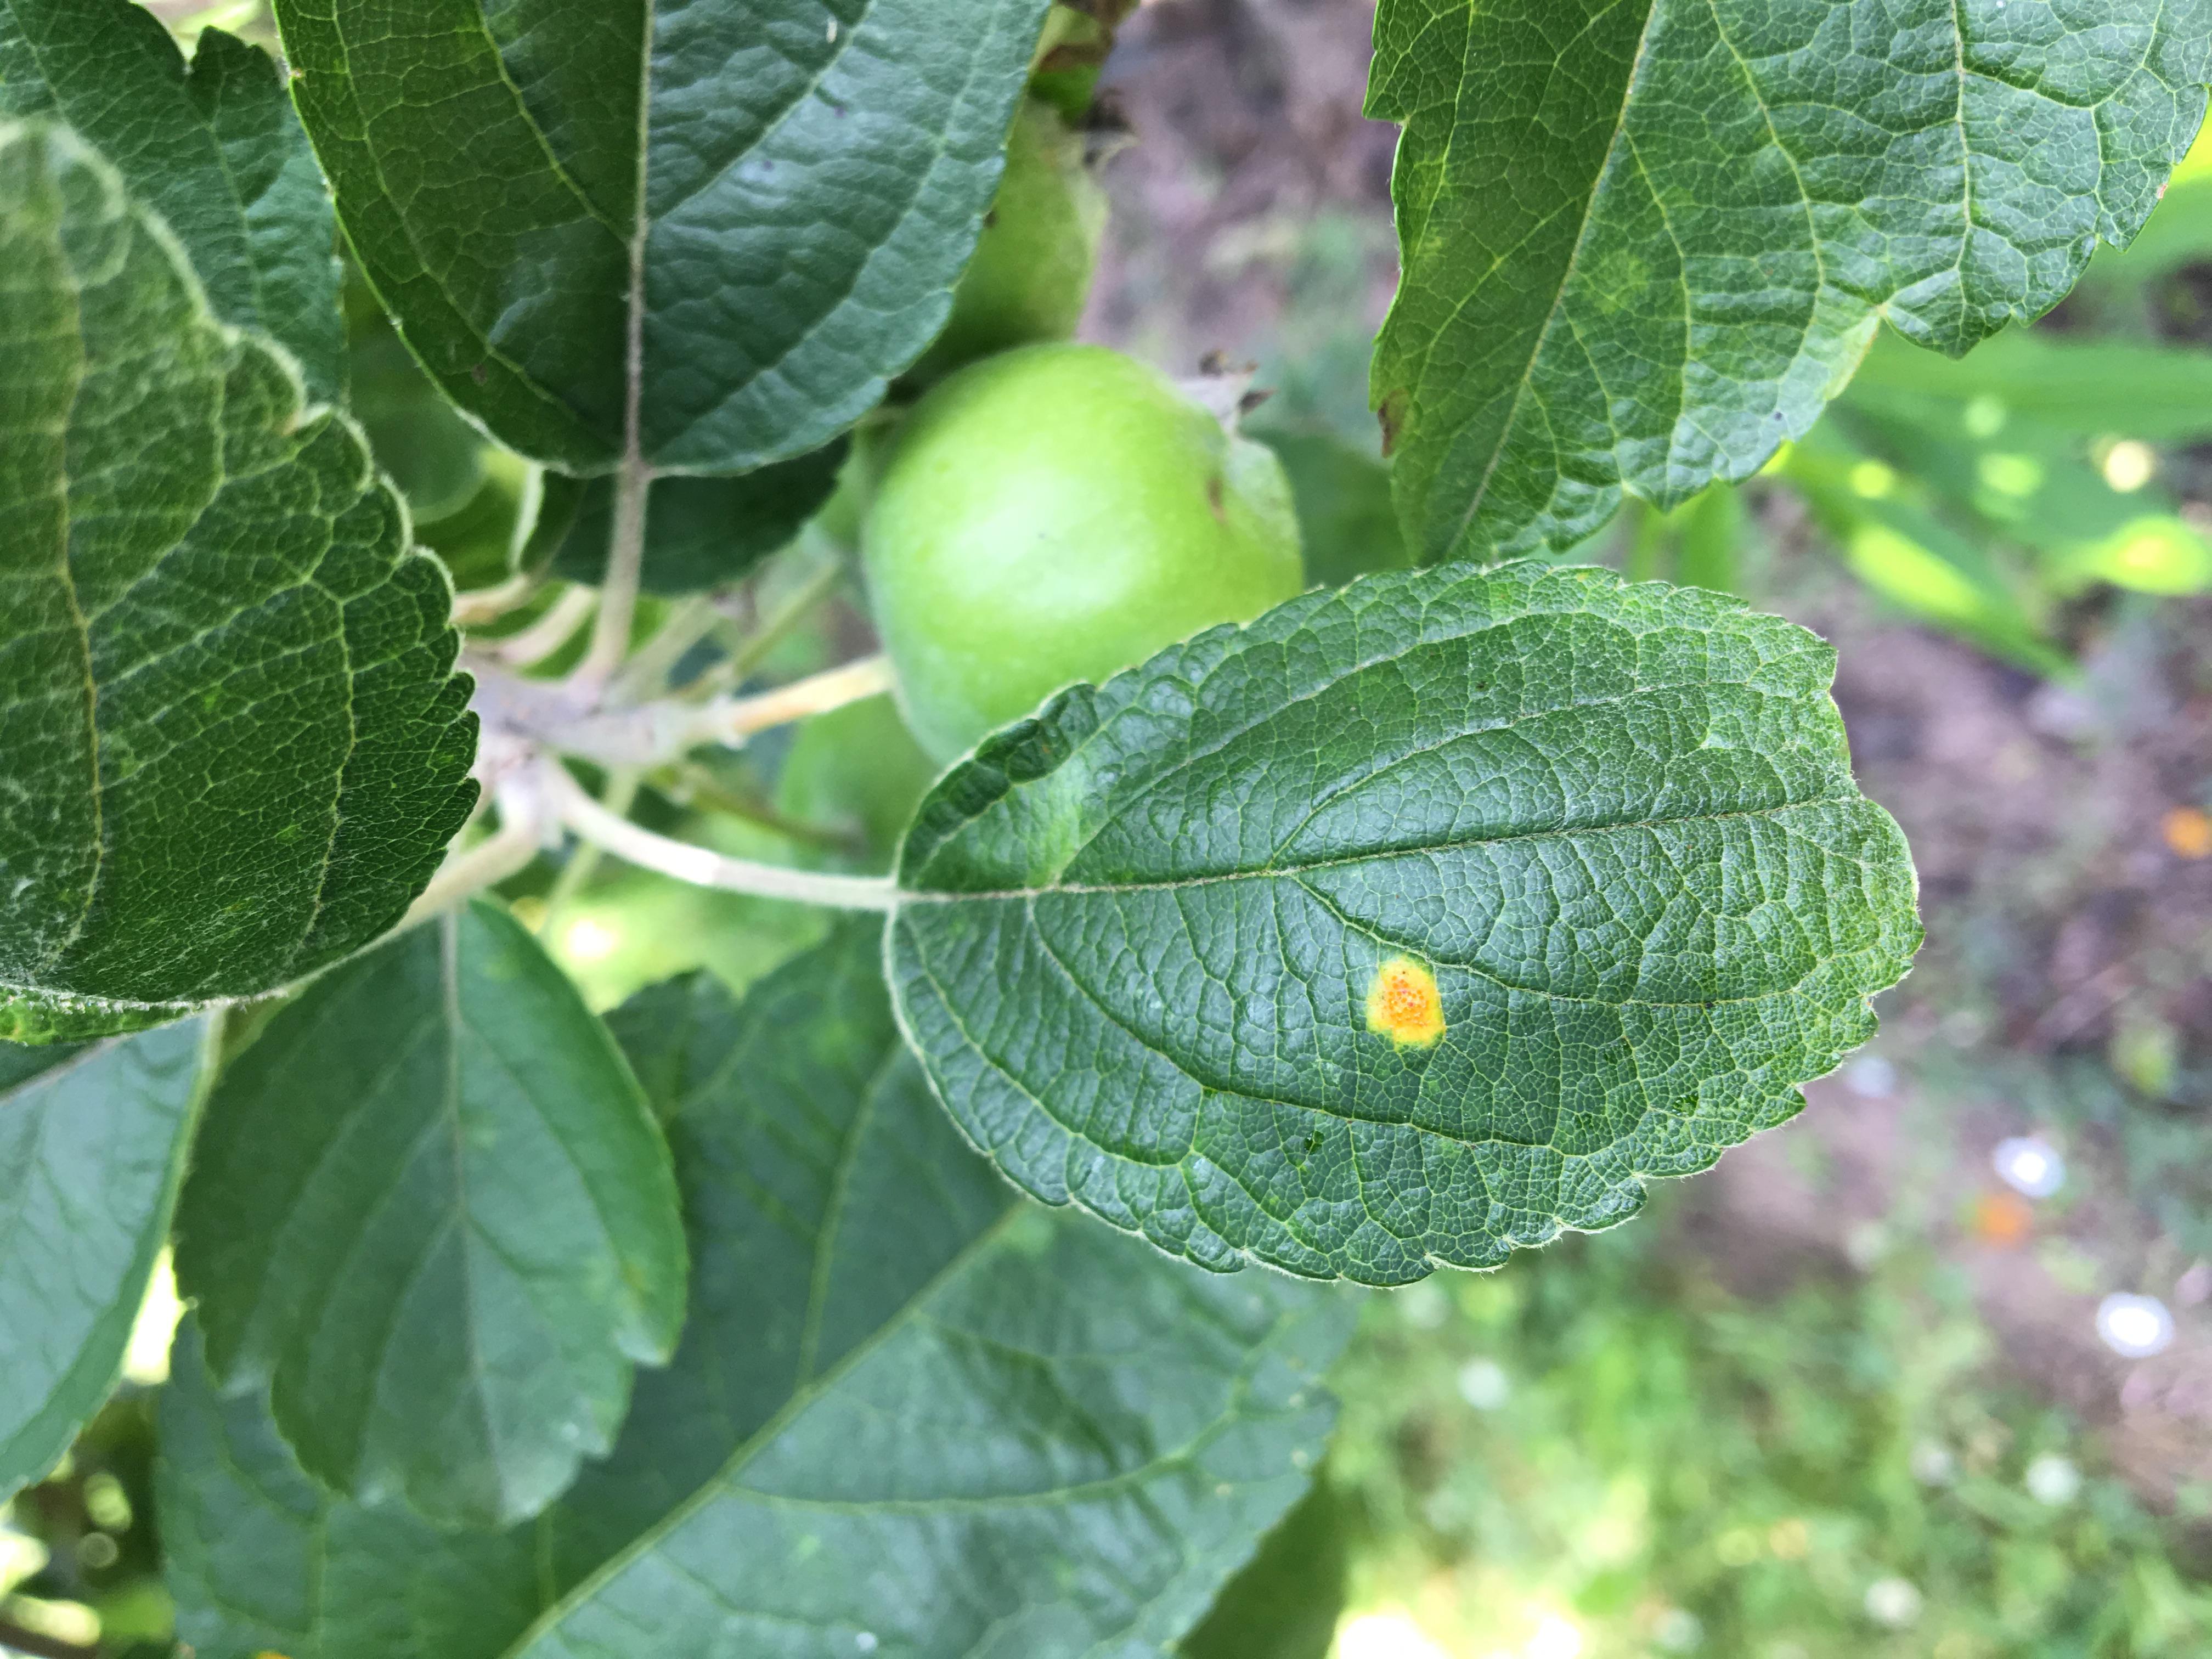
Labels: rust